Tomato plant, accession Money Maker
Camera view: bottom (45 deg); turntable rotation: 30 degrees
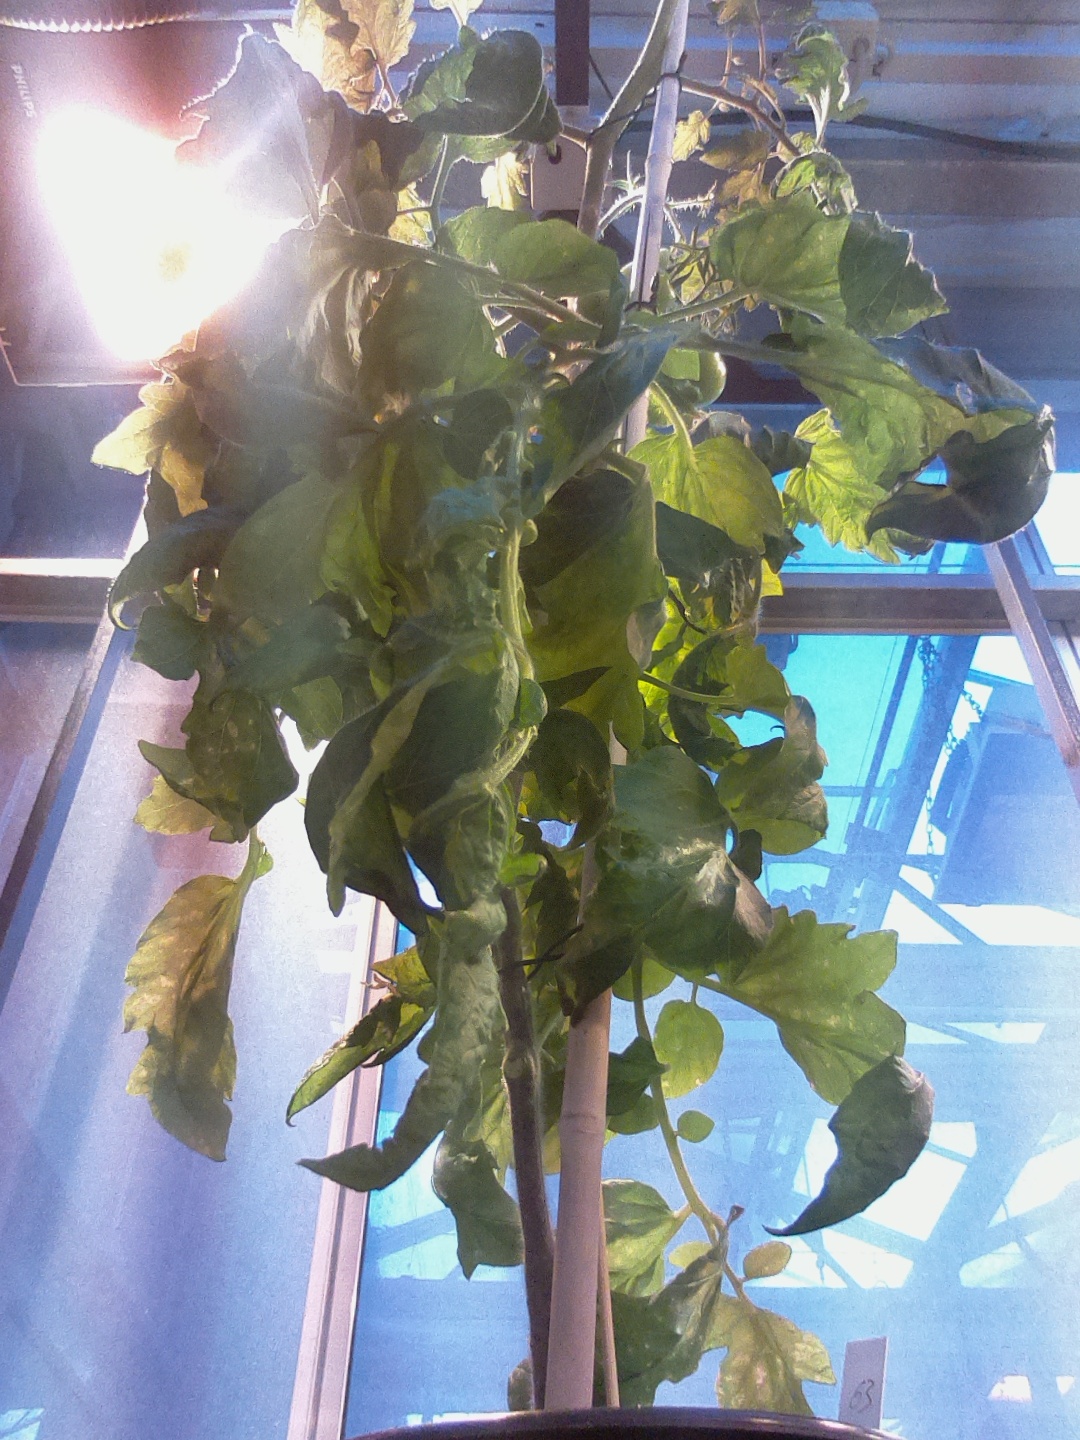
BBCH growth stage 78: 80% -90% of final fruit size